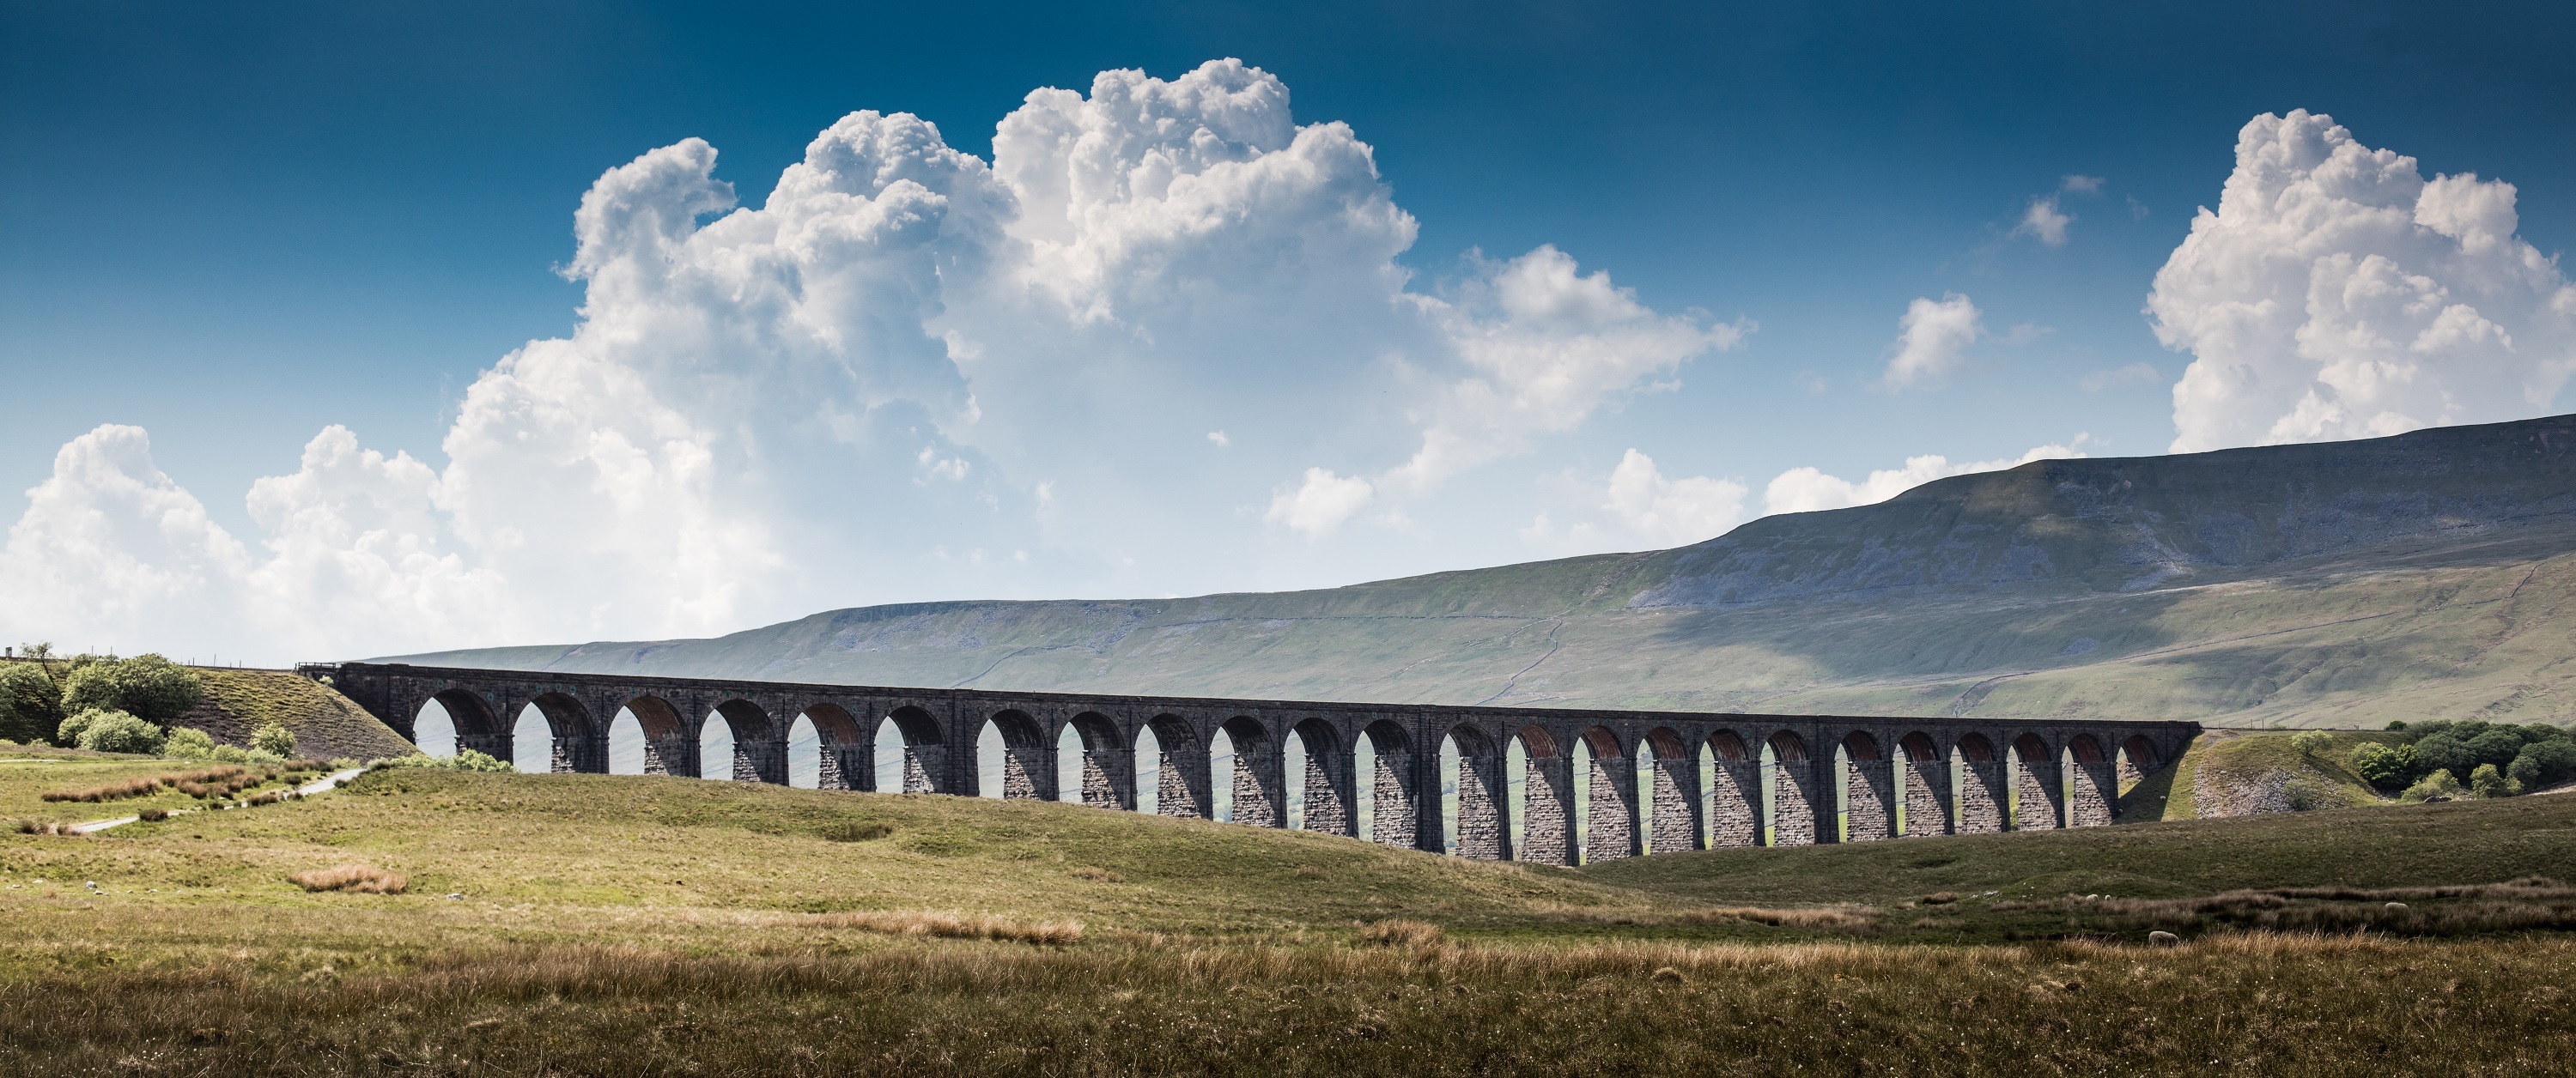
ribblehead viaduct, railroad, tracks, landscape, architecture, arches, transportation, railway, clouds, hills, train, scenic, yorkshire, england, uk, panorama